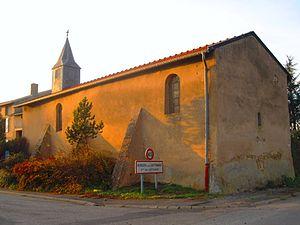
Kirsch-lès-Luttange est un hameau et une ancienne commune française de la Moselle, rattachée à Luttange depuis 1810.
Luttange est une commune française située dans le département de la Moselle, en région Grand Est.